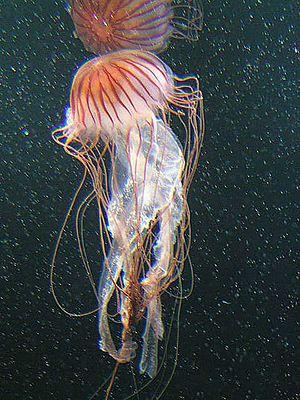
La méduse rayonnée est une espèce de méduse de la famille des pélagidées.